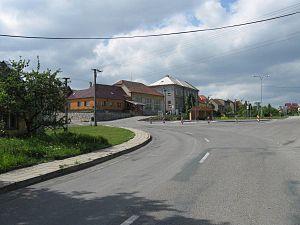
Senetářov est une commune du district de Blansko, dans la région de Moravie-du-Sud, en République tchèque. Sa population s'élevait à 561 habitants en 2017.